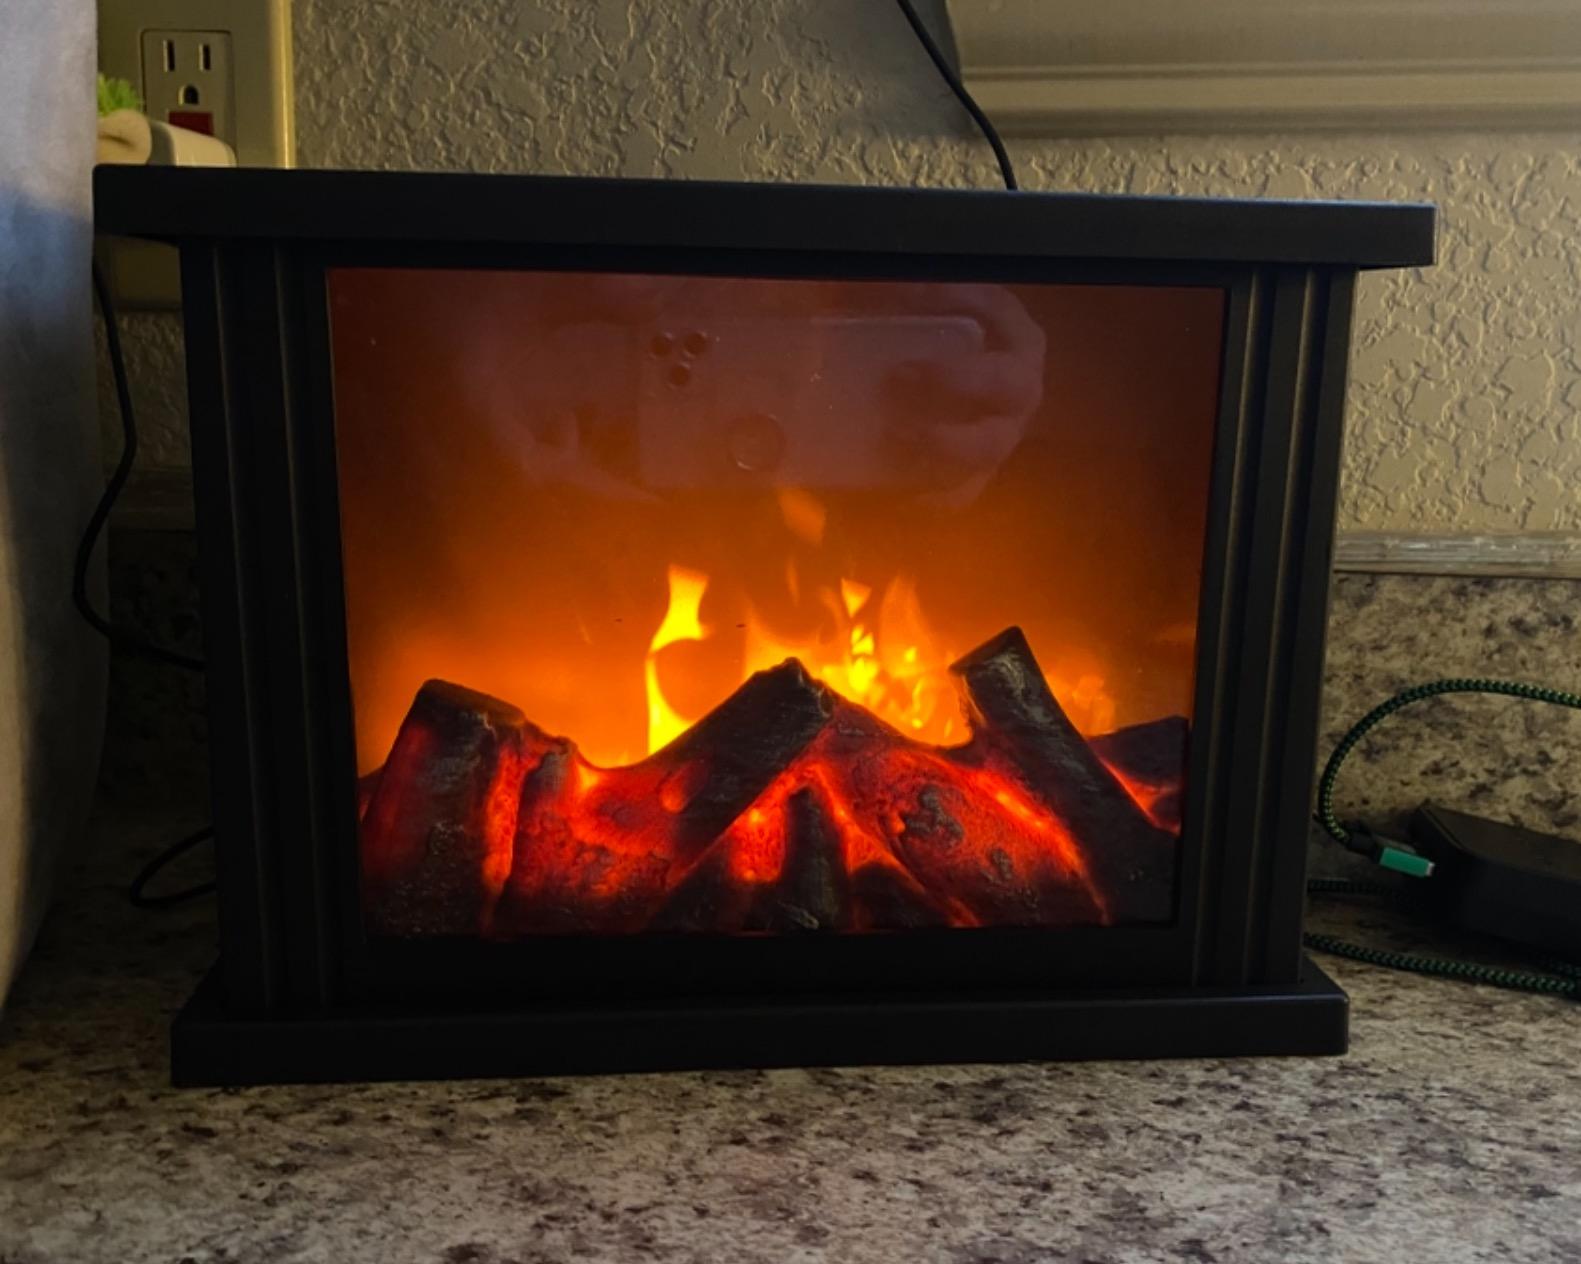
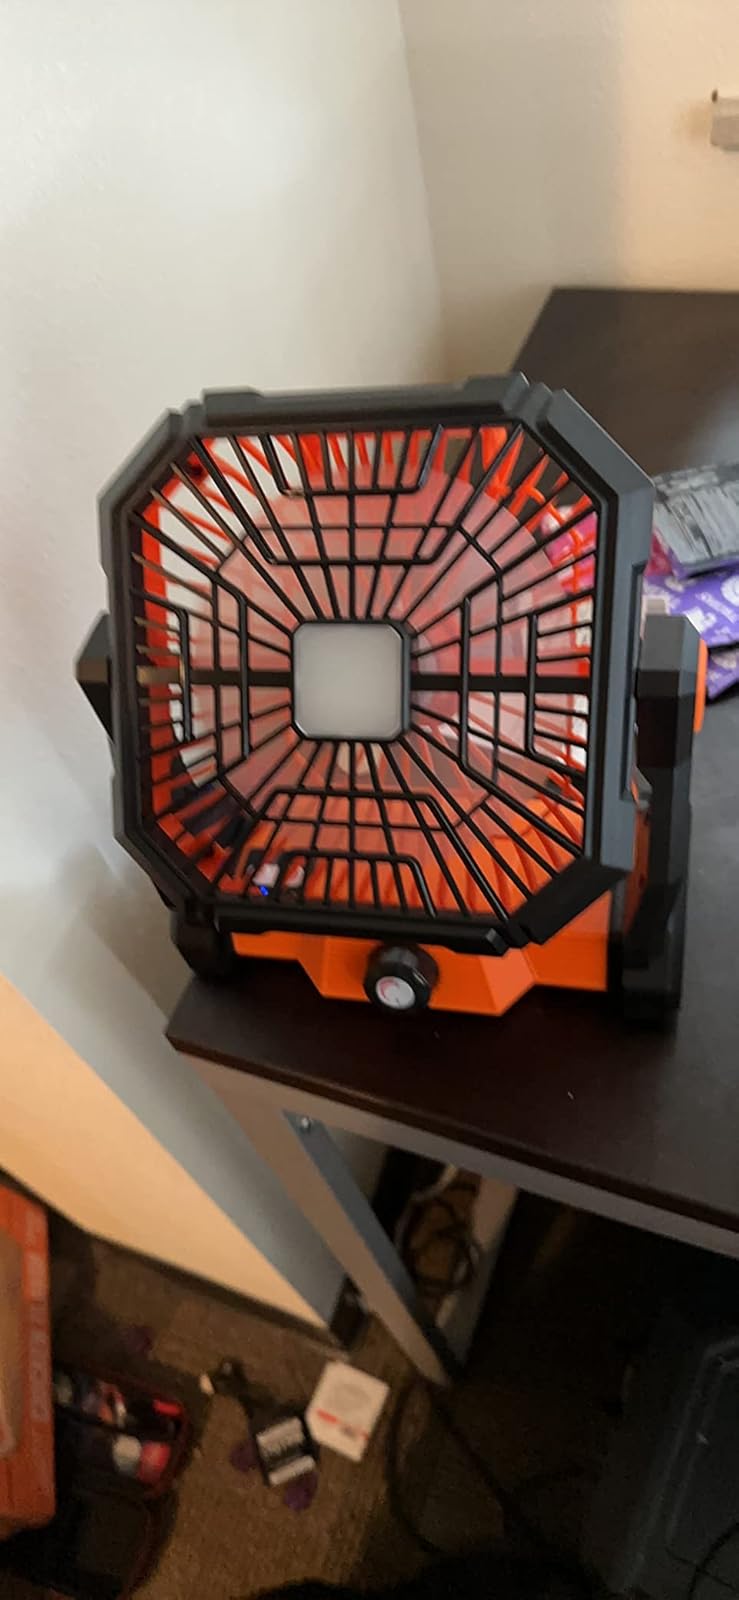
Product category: lantern
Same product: no